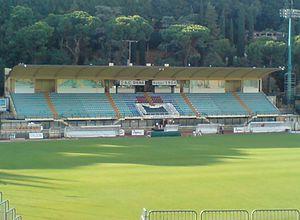
Le stade Artemio Franchi - Montepaschi Arena est le stade de football de la ville de Sienne et de l'Associazione Calcio Sienne. Il a une capacité de 15 373 places. Ce stade, très vétuste, a la particularité de toucher le centre ville de Sienne.